Dusty Rhodes

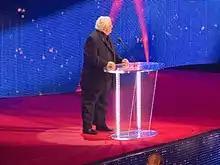
Rhodes at the 2012 WWE Hall of Fame ceremony, inducting the Four Horsemen

A few weeks before WWE's 2007 broadcast of The Great American Bash, Rhodes returned to WWE television to feud with Randy Orton. At The Great American Bash, Orton defeated Rhodes in a Texas Bullrope match after hitting Rhodes with a cowbell. This would be Runnels' final WWE match, officially retiring for the first time soon after at age 61. The following night on "Raw", after Orton defeated Rhodes's son Cody, Orton delivered a kick to Rhodes's head while he was trying to tend to his son. On the December 10 episode of "Raw", Rhodes was at ringside to see Cody and Hardcore Holly defeat Lance Cade and Trevor Murdoch for the World Tag Team Championship.